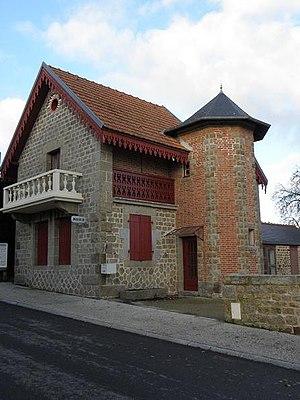
Le Châteliier (35) Mairie.